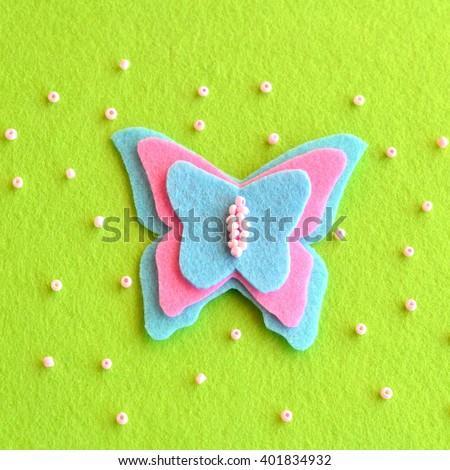
butterfly on a green background , beads .